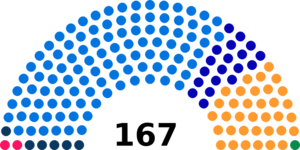
Diagramme des sièges au Conseil national suisse (1905)
Les élections fédérales suisses de 1905 se sont déroulées le 29 octobre 1905. Ces élections permettent d'élire au système majoritaire les 167 députés répartis sur 49 arrondissements électoraux eux-mêmes répartis sur les 22 cantons, siégeant au Conseil national, pour une mandature de trois ans.